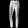
Label: Trouser